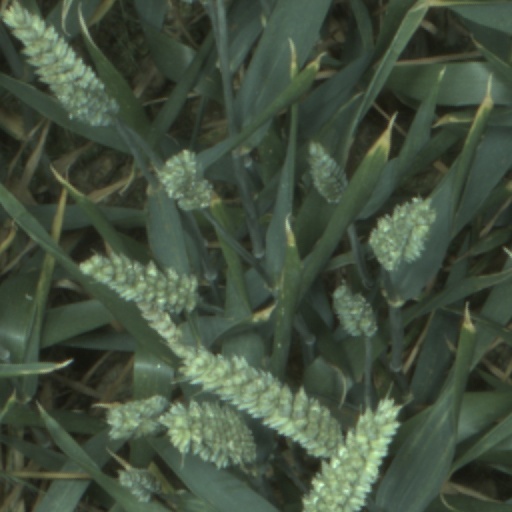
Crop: wheat